History of Edmonton

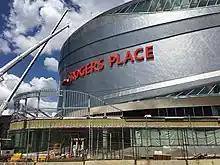
Construction for Rogers Place in 2016. The multi-use indoor arena was opened later that year.

The first major oil discovery in Alberta was made on February 13, 1947, near the town of Leduc, south of Edmonton. As early as 1914, oil reserves were known to exist in the southern parts of Alberta (see Turner Valley, Alberta), but they produced very little oil compared to those around Edmonton. Additional oil reserves were discovered in the late 1940s and the 1950s near the town of Redwater. Because most of Alberta's oil reserves were concentrated in central and northern Alberta, Edmonton became home to most of Alberta's oil industry.